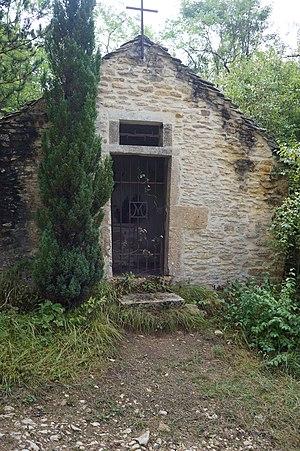
Chapelle Saint-Nicolas sur le chemin de liaison entre Asquins et le GR 13, Yonne Bourgogne, France
Asquins est une commune française située dans le département de l'Yonne, en région Bourgogne-Franche-Comté.